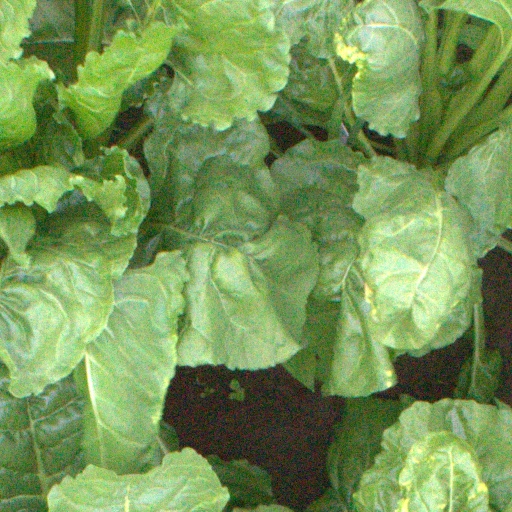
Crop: sugar beet